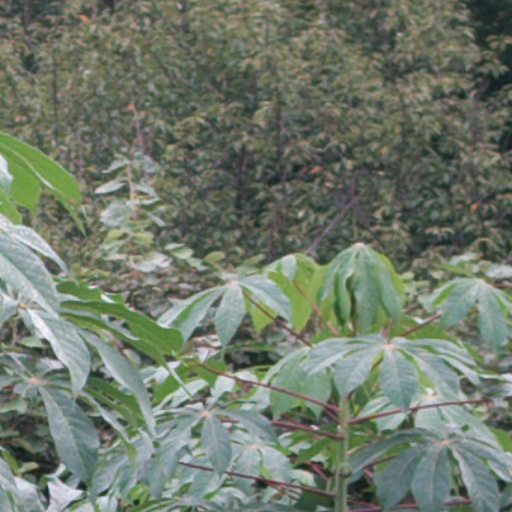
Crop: cassava